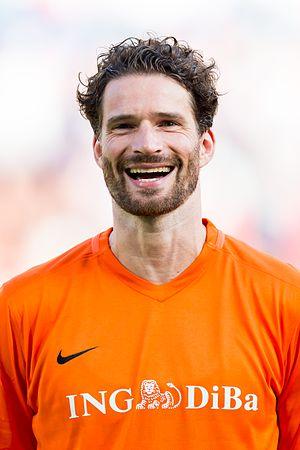
Arne Friedrich, né le 29 mai 1979 à Bad Oeynhausen, est un ancien footballeur allemand évoluant au poste de défenseur central ou d'arrière droit.